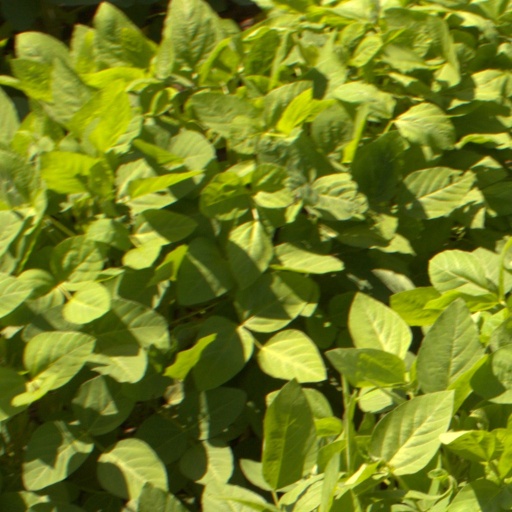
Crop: soybean